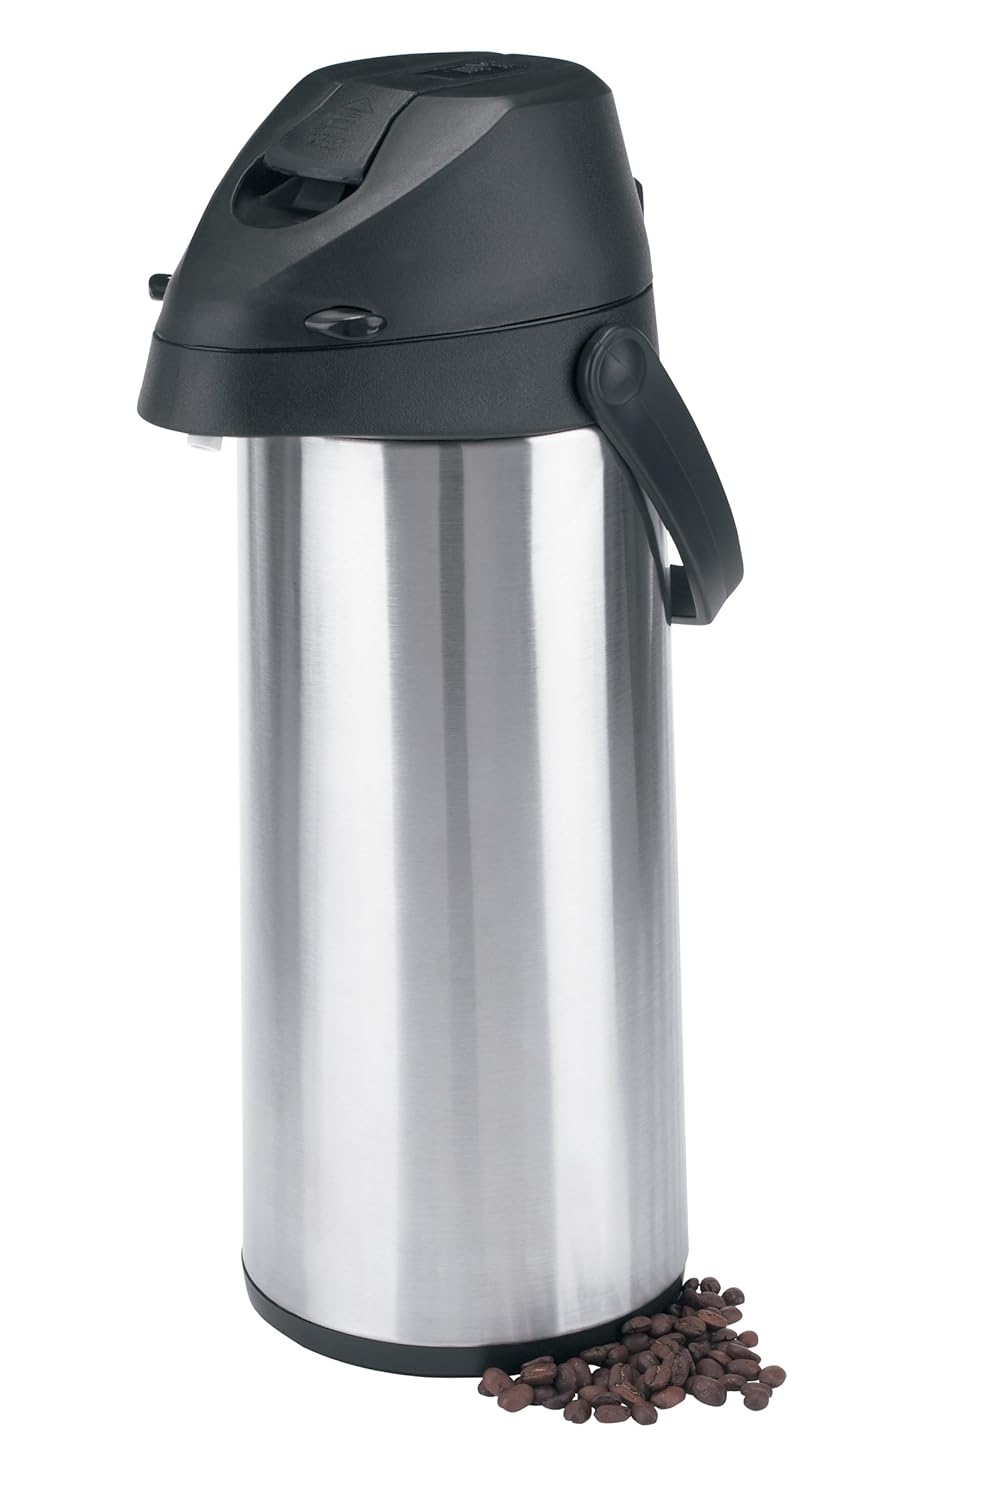
Trudeau Alpha 1.9-Liter Stainless Steel Pump Pot, Satin Finish
Category: Industrial & Scientific
The Alpha Pump Pot is built sturdy and with its glass vacuum insulation your coffee will stay hot for up to 12 hours. Plus it'll taste fresh. Coffee left on the burner too long tastes acidic and burnt. Not so with the Alpha Pump Pot. Whether the pot is being used every day or for special occasions, you'll be sure that when you or your guests are ready for a cup, the coffee will be hot. Pour in your coffee and the close lid. It's that simple. The Alpha Pump Pot features an easy top for convenient filling and cleaning. Efficient pumping action fills an 8-ounce mug in only two pumps. Satin finished stainless steel exterior. Also works great with water and tea. 64-ounce 1.9-liter capacity. By Trudeau a company that develops visionary products. Add an exciting flavor to your day, with Trudeau. Style eloquence, innovation Trudeau letting you savor life's little moments.
Features: Insulated pump pot; 1.9-liter capacity | Easy one handed activation; efficient pumping action fills 8 ounce mug in only 2 pumps | 12 hour hot carafe; keeps hot drinks hot longer; glass vacuum insulated | Dripless spout; comfort grip handle; stainless steel satin finish | Easy-open top for convenient filling